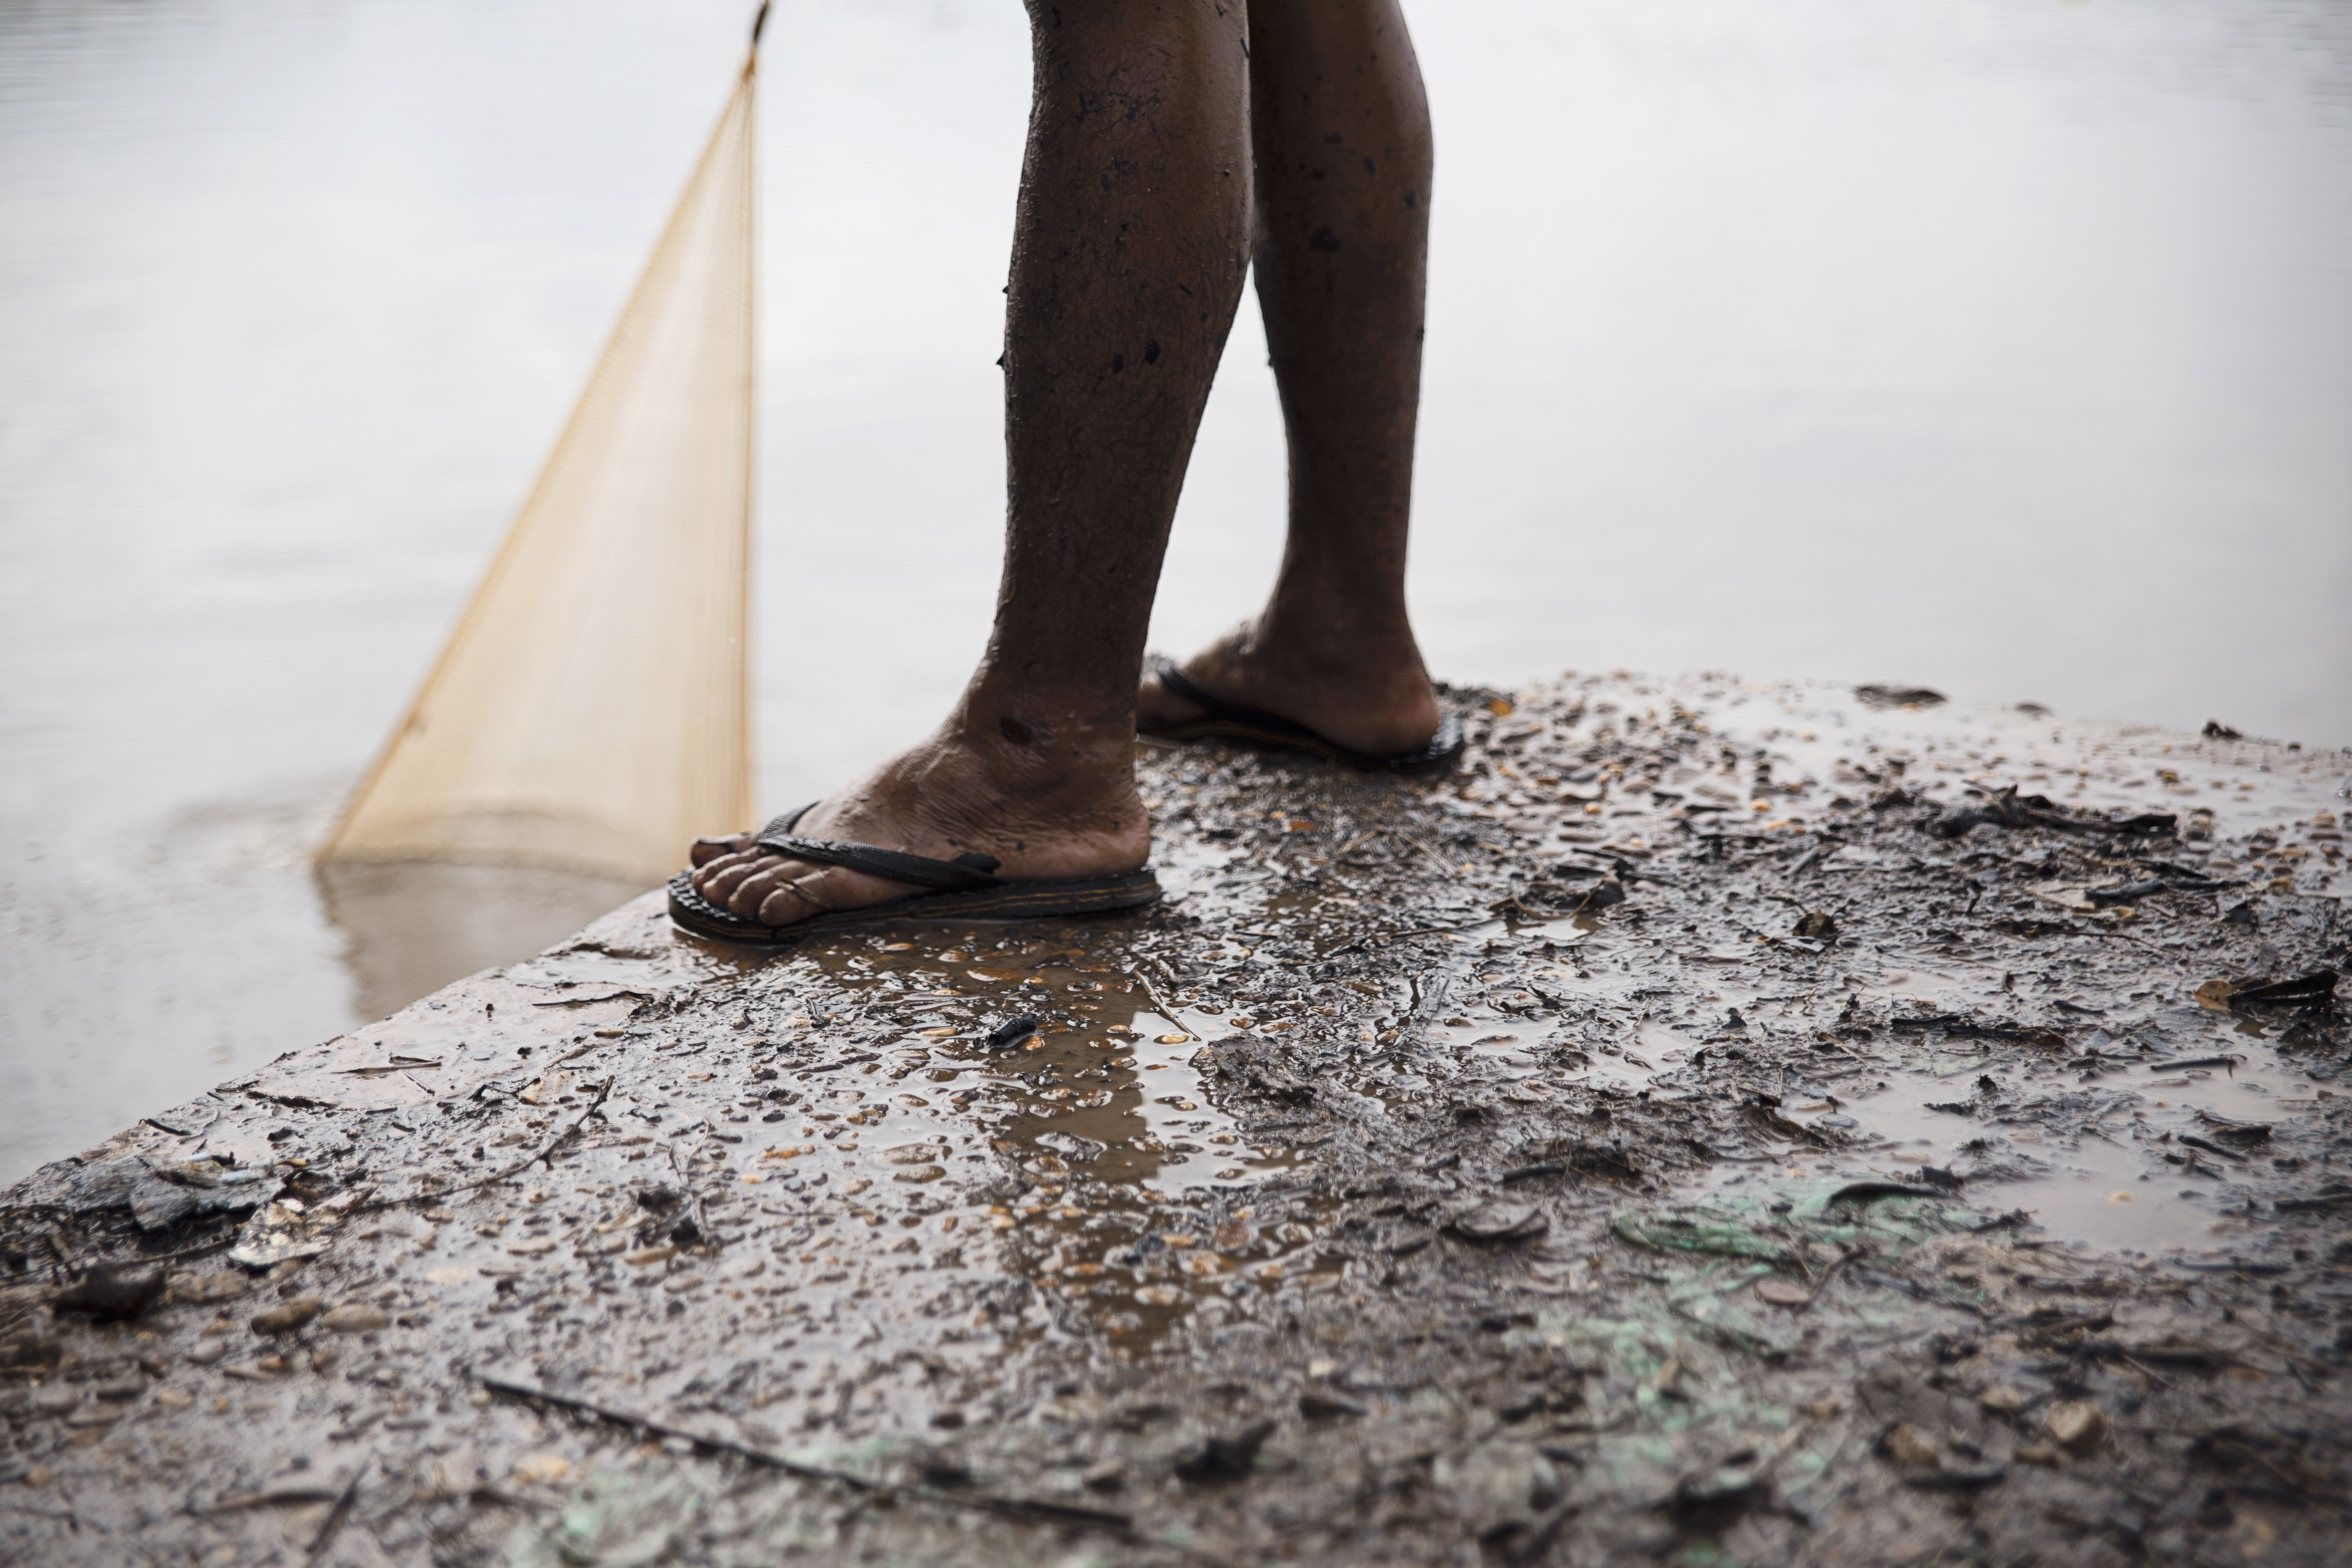
hand, man, water, sand, rock, person, wood, white, photography, morning, wet, leg, model, spring, fishing, dirt, mud, color, sitting, fashion, seashore, season, material, human body, outdoors, daylight, footwear, photograph, beauty, muddy, slippers, human positions, concrete surface, fish net